Kragerup

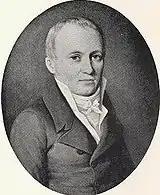
Jens Kraft Dinesen

In 1801, Kragerup was acquired by Jens Kraft Dinesen, who had sold Gyldenholm to Christopher Schøller Bülow the previous year. He constructed a new main wing in 1802.